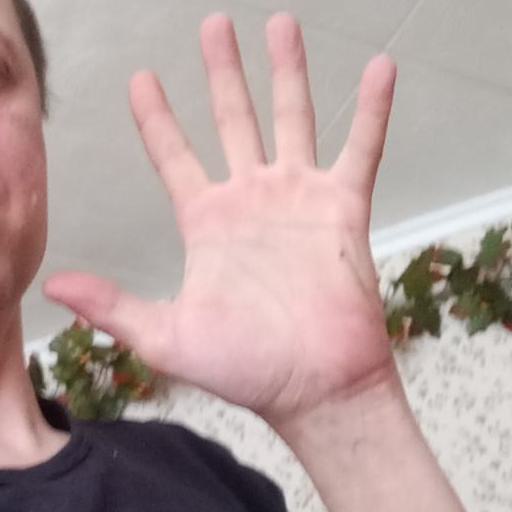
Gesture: palm